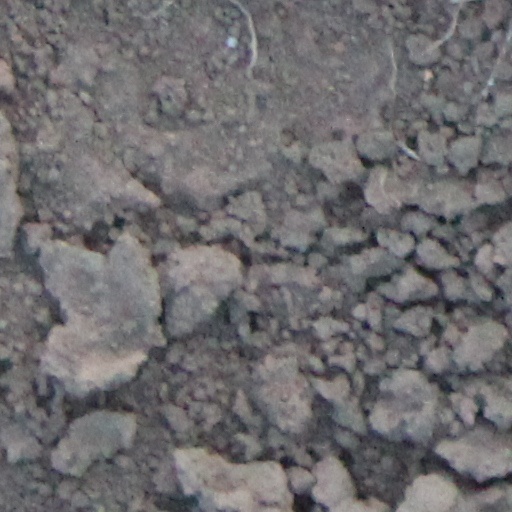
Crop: wheat